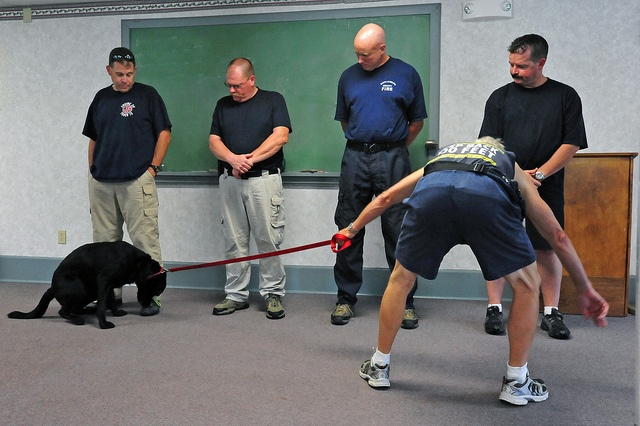
a few people that are looking at a dog
A group of men are standing as they train a dog.
Law enforcement officers training a dog for service.
Four men standing next to each other while another man holds a leash on a dog sniffing at one of the men's shoes.
A man is pulling on a leash while four men watch.